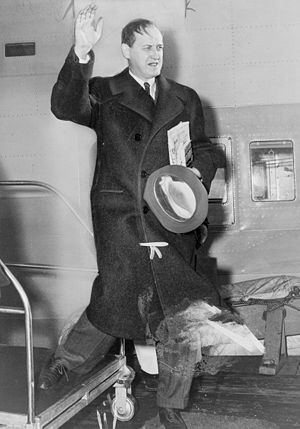
Harry Hopkins / Anden Verdenskrig
Pressebillede af Hopkins på vej til Storbritannien i januar 1941
Harry Lloyd Hopkins var en af den amerikanske præsident Franklin Delano Roosevelts nærmeste rådgivere. Han var en af arkitekterne bag reformprogrammet New Deal, især hjælpeprogrammerne under Works Progress Administration, som han ledede og udbyggede til den største arbejdsgiver i landet. Under 2. Verdenskrig var han Roosevelts vigtigste diplomatiske rådgiver og problemløser. Han var nøglepersonen ved vedtagelsen af Lend-Lease lovgivningen, som var grundlaget for amerikansk støtte til de allierede.